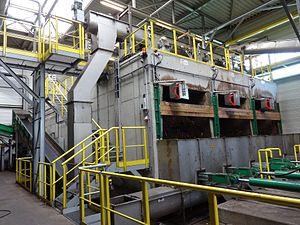
L'usine de production de biogaz de Berlin fonctionne depuis 2013 avec des biodéchets provenant de préférence de ménages berlinois. Elle produit du biométhane à partir de cette biomasse. Cette installation se trouve dans dans le quartier Westend de Berlin
Les déchets biodégradables sont des déchets constitués, pour l'essentiel, de matière organique naturelle pouvant être décomposés, plus ou moins rapidement, par des bactéries et/ou des microchampignons avant d’être réintégrés par les écosystèmes.
Le biogaz est le gaz produit par la fermentation de matières organiques en l'absence d'oxygène. C'est un gaz combustible composé essentiellement de méthane et de dioxyde de carbone. Il peut être brûlé sur son lieu de production pour obtenir chaleur et électricité ou purifié pour obtenir du biométhane utilisable comme gaz naturel pour véhicules ou injectable sur le réseau de distribution de gaz naturel.